Déjanire

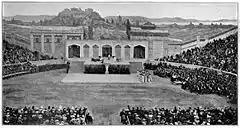
First representation of the play "Déjanire" in the arena of Béziers (1898)

At first Saint-Saëns was reluctant to have his music performed in what he called an "abominable temple of blood". However, Castelbon managed to convince him by inviting him to visit the arena where his arrival was greeted by hidden musicians playing in his honour. In August 1898 "Déjanire" opened in Béziers with two performances before 12,000 spectators each time. The reception was ecstatic with Saint-Saëns conducting a huge musical ensemble consisting of a choir of hundreds, massed military bands and an orchestra that included 18 harps and an array of 25 trumpets. Although fatally ill and suffering from deafness, Louis Gallet managed to attend the second performance. In his memoirs Saint-Saëns recalled: